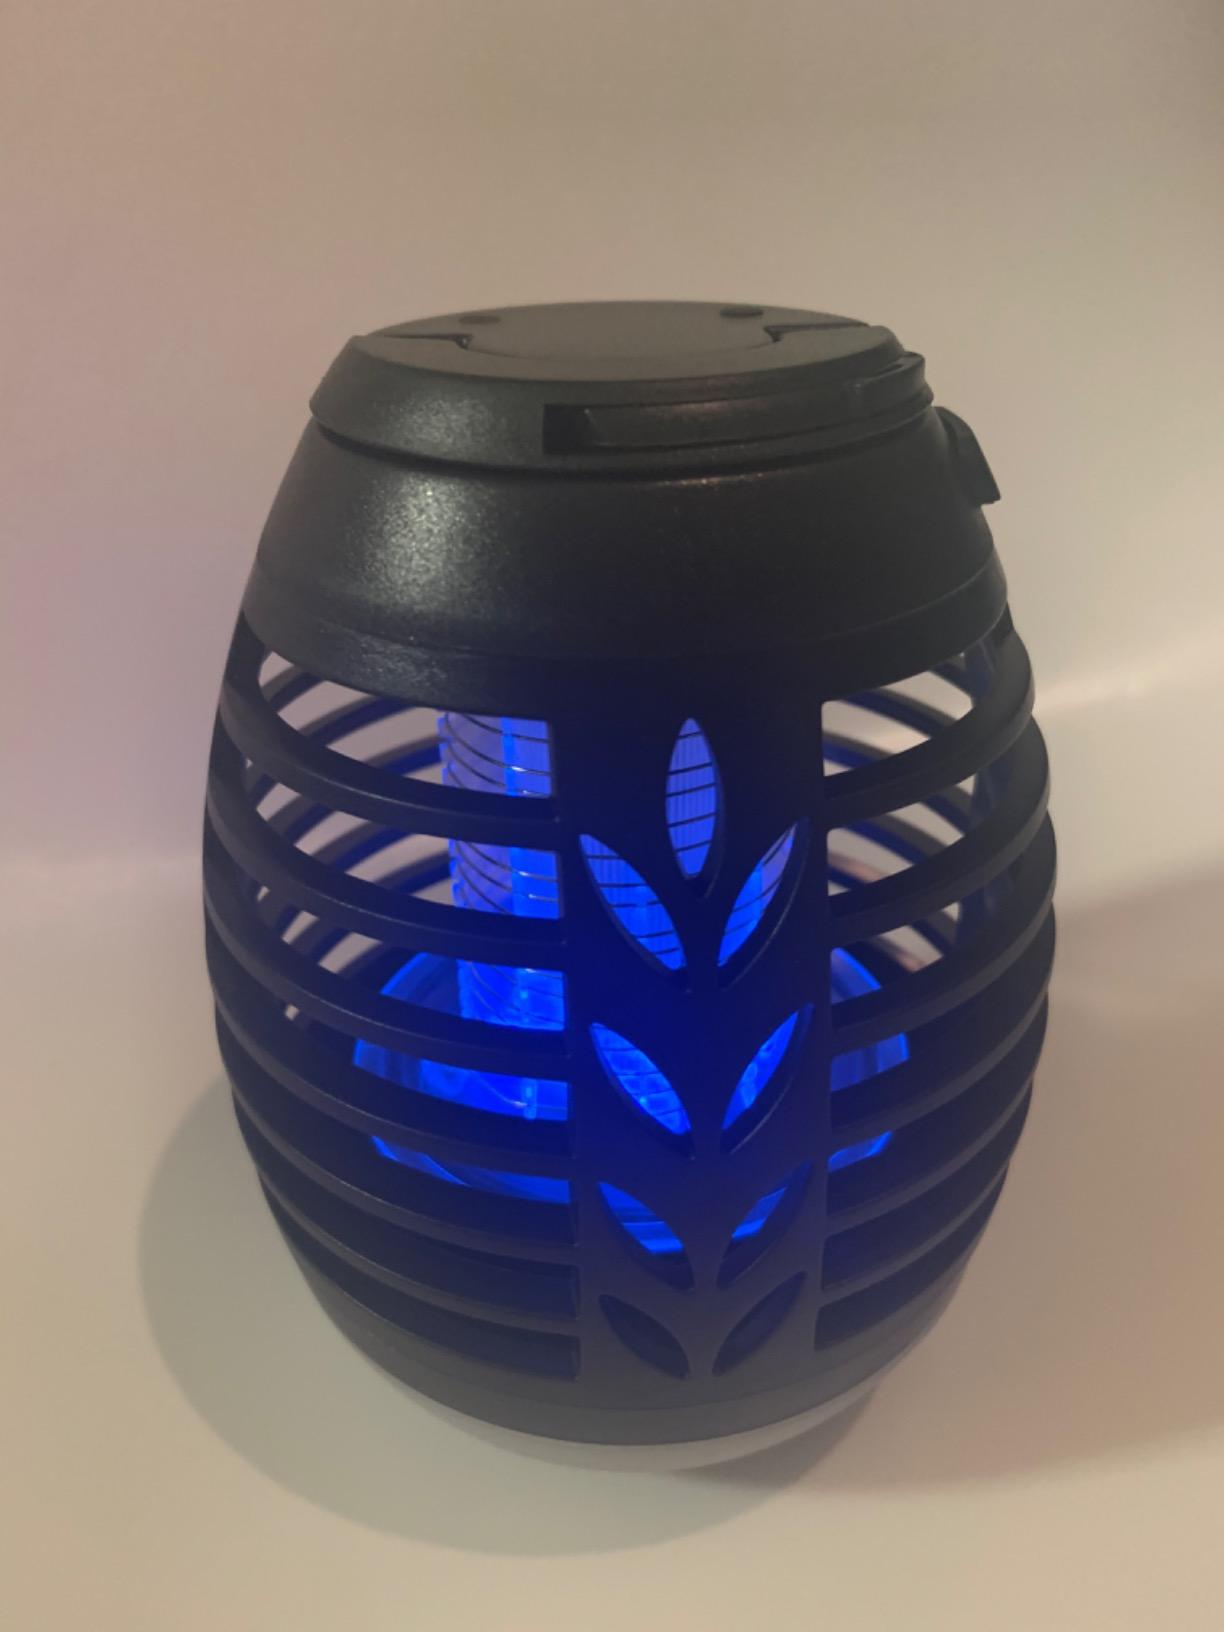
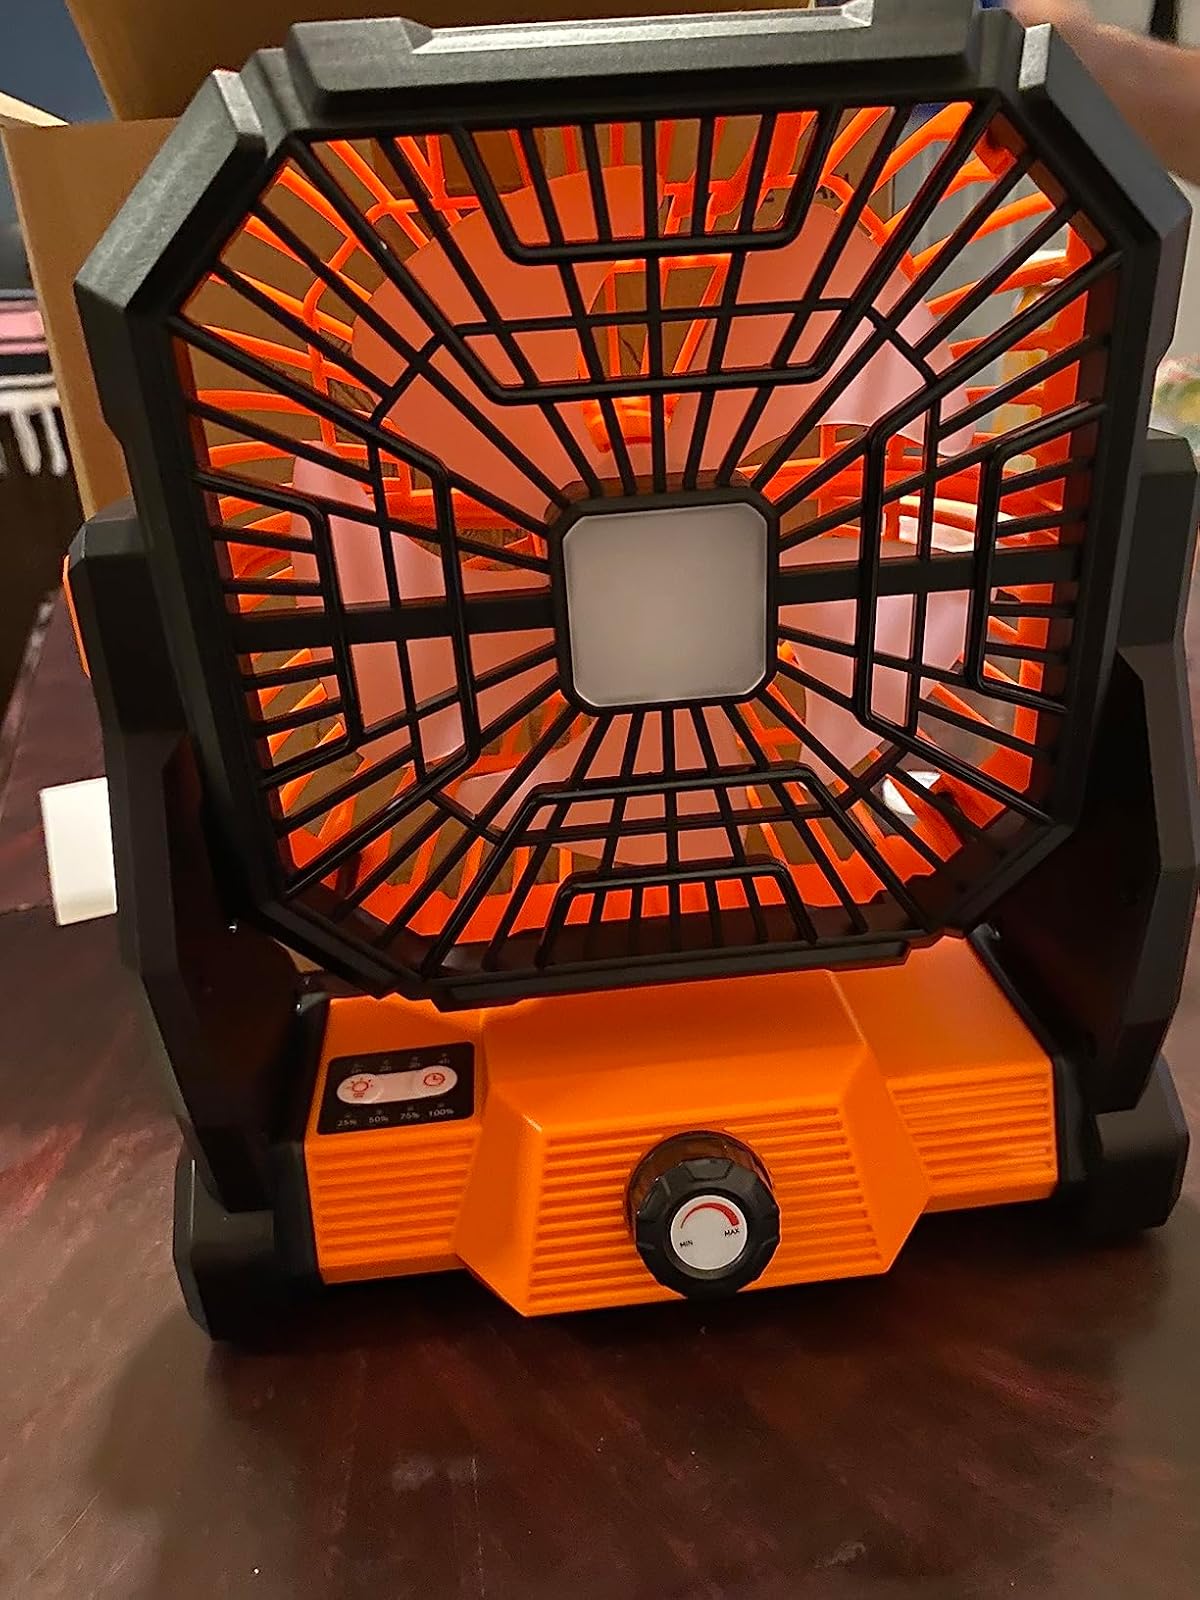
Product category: lantern
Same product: no